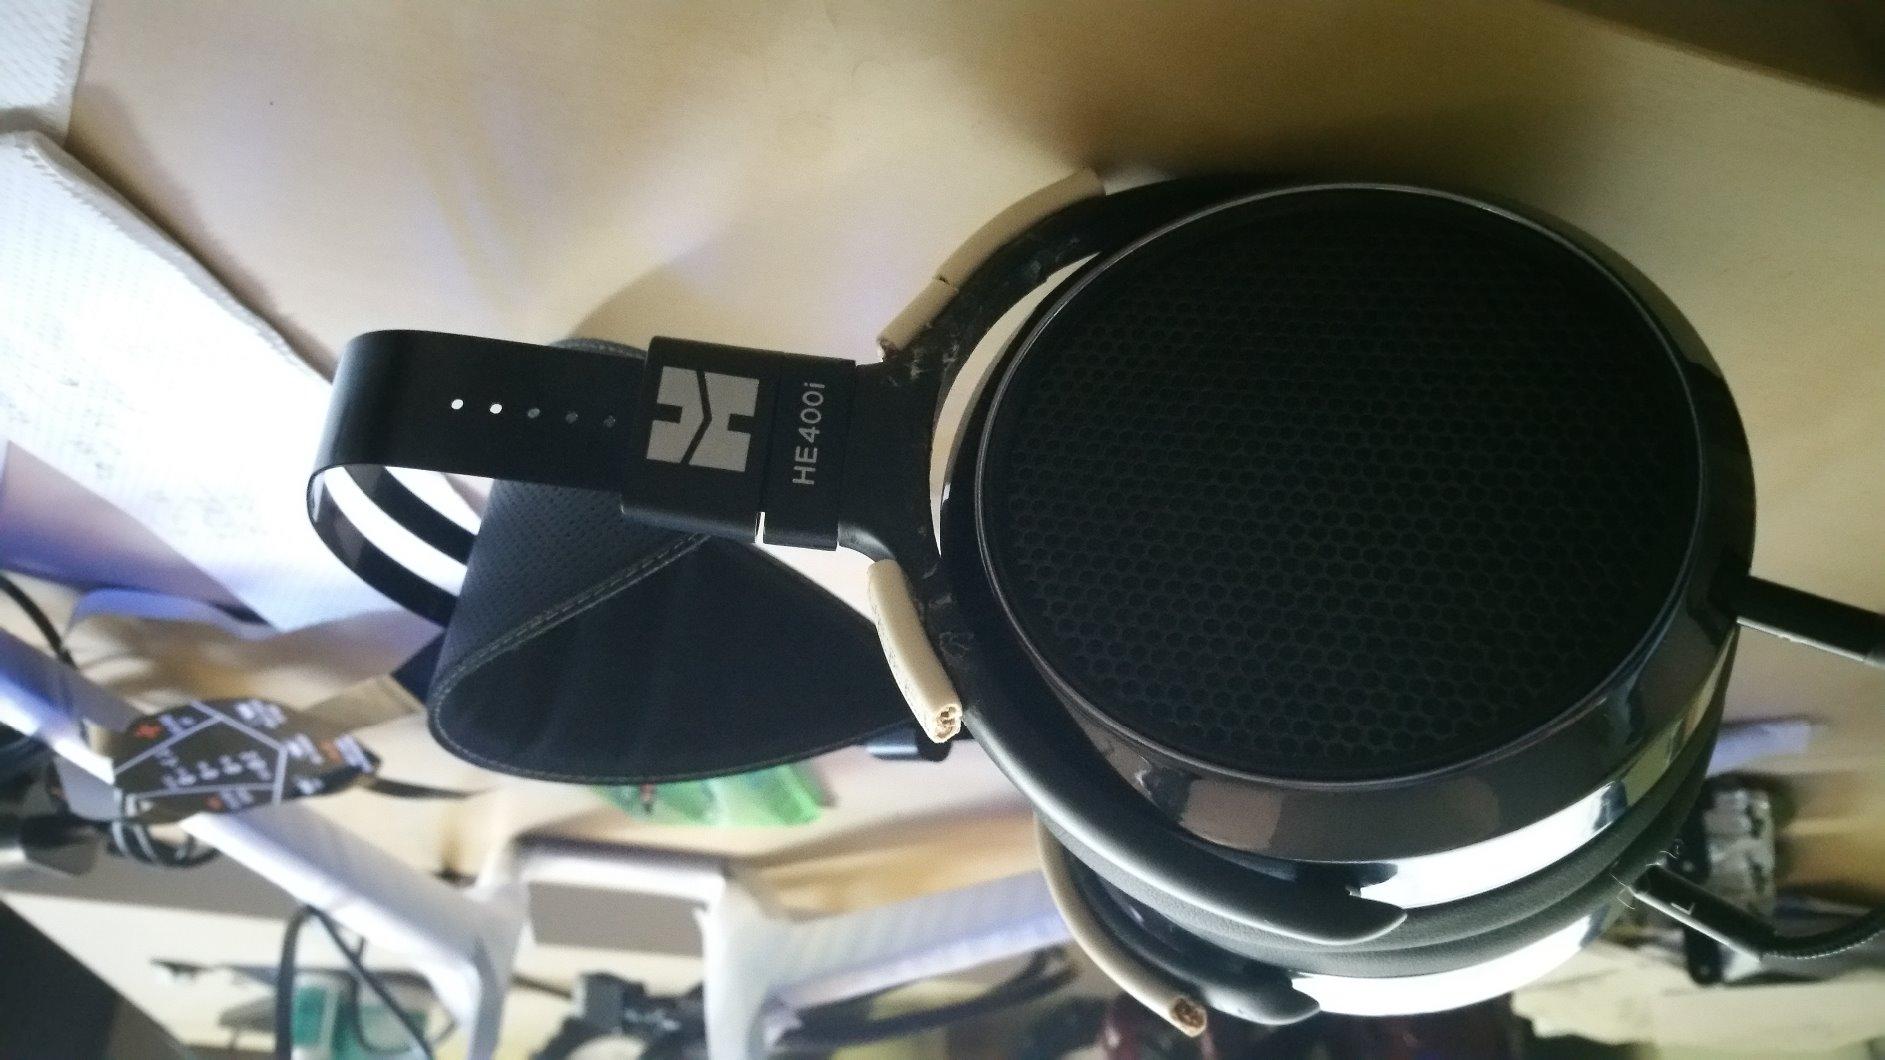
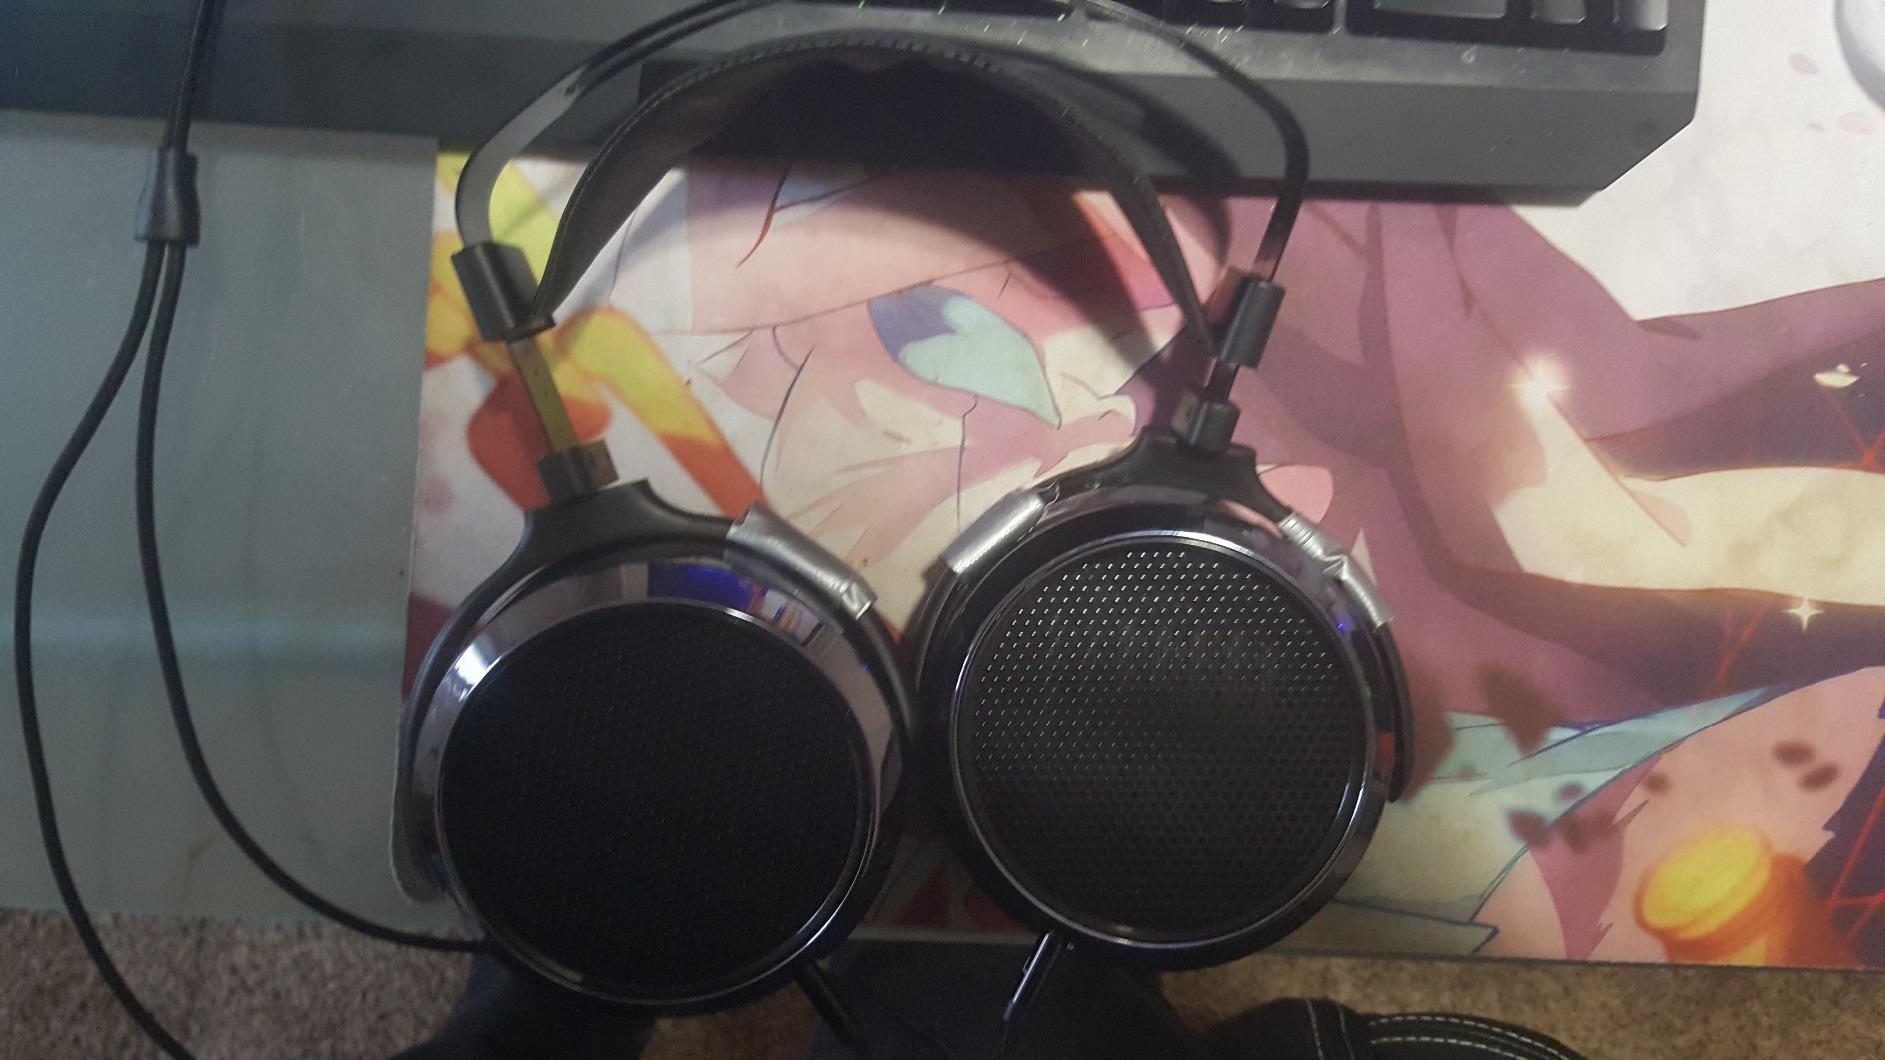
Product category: headphones
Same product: yes